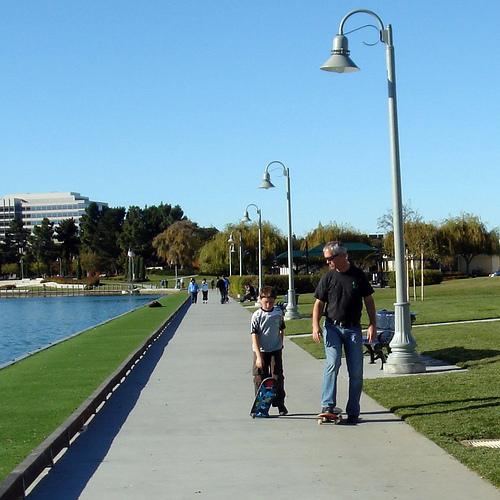
Two males from different generations enjoying the art of skateboarding